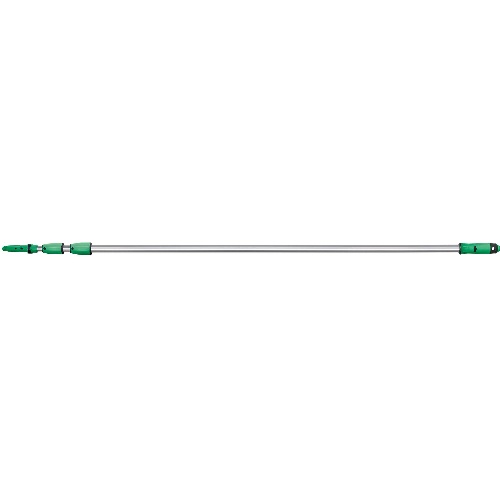
PM - UNGER EXT POLE OPTILOC 3 SECS 9.0M
Brand: Econo Clean Systems
Telescopic pole, 3 sections, with ErgoTec Locking Cone. 3 section telescopic pole Available in 3 different lengths ErgoTec Locking Cone included – locks to a selection of Unger tools to ensure tools don’t become dislodged at heights
Category: Home & Garden > Lawn & Garden > Outdoor Living > Awning Accessories > Pull Rods